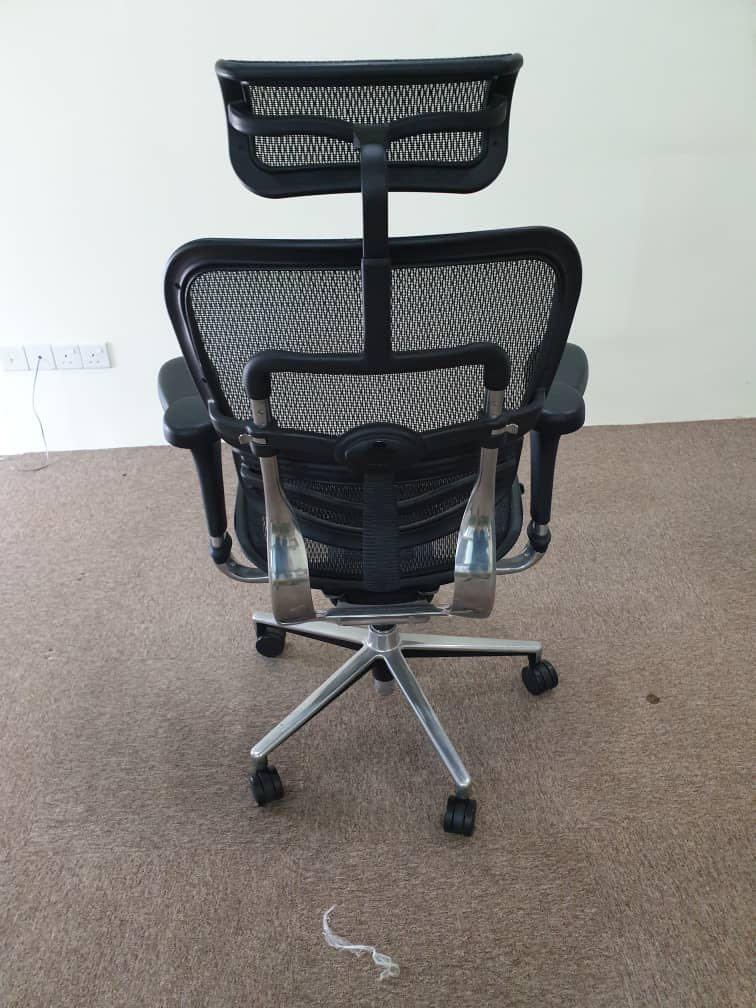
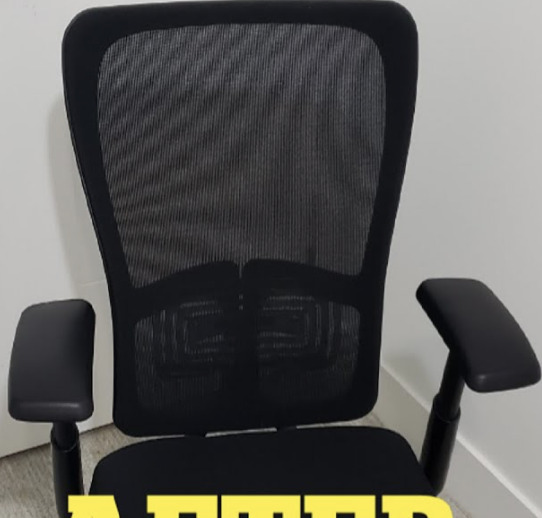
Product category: items_chair
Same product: no